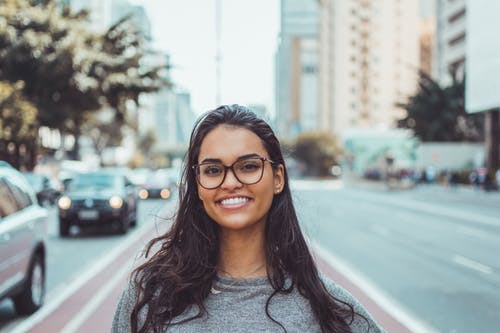
Gender: women